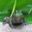
Label: frog